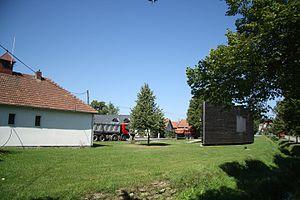
Chlumětín est une commune du district de Žďár nad Sázavou, dans la région de Vysočina, en République tchèque. Sa population s'élevait à 205 habitants en 2019.
Černá est une commune du district de Žďár nad Sázavou, dans la région de Vysočina, en République tchèque. Sa population s'élevait à 297 habitants en 2019.